Anna Thornton

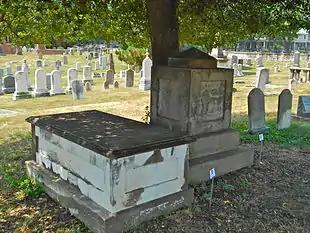
Graves of Anna (left) and William Thornton at the Congressional Cemetery.

After Bowen's release from jail and subsequent sale, Anna Maria Brodeau Thornton went about her daily life, finally freeing her few remaining slaves shortly before her death in 1865 (in which year they would have been freed, anyway, with the end of the American Civil War). Her diary, which is a rich source of information about social life in Washington, D.C., in the late 18th and early-to-mid-19th centuries, is available at the Library of Congress. Her petition to Andrew Jackson is stored in the Andrew Jackson papers at the Library of Congress.